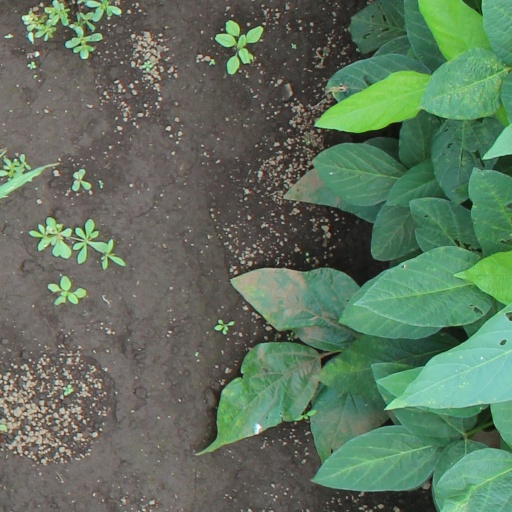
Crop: soybean